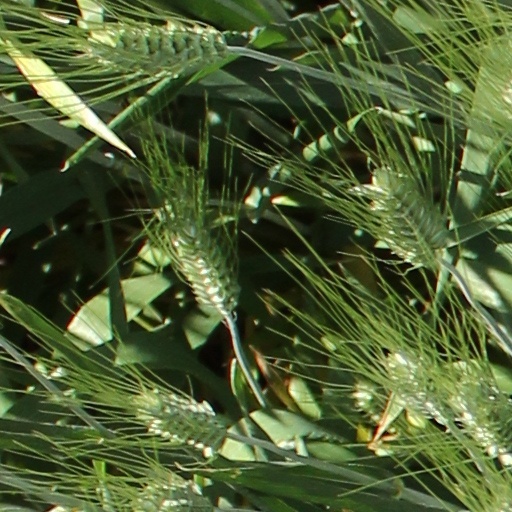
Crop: wheat